TO-18

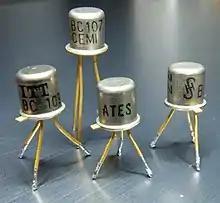
BC108 family transistors from various manufacturers in a TO-18 package.

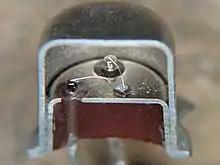
Cross section of 2N2222 transistor in metal TO-18 package, showing connection wires between external pins and die.

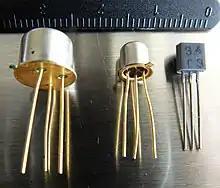
Size comparison between (left to right) TO-39, TO-18, and TO-92 packages.

In electronics, TO-18 is a designation for a style of transistor metal case. The case is more expensive than the similarly sized plastic TO-92 package. The name is from JEDEC, signifying "Transistor Outline Package, Case Style 18".